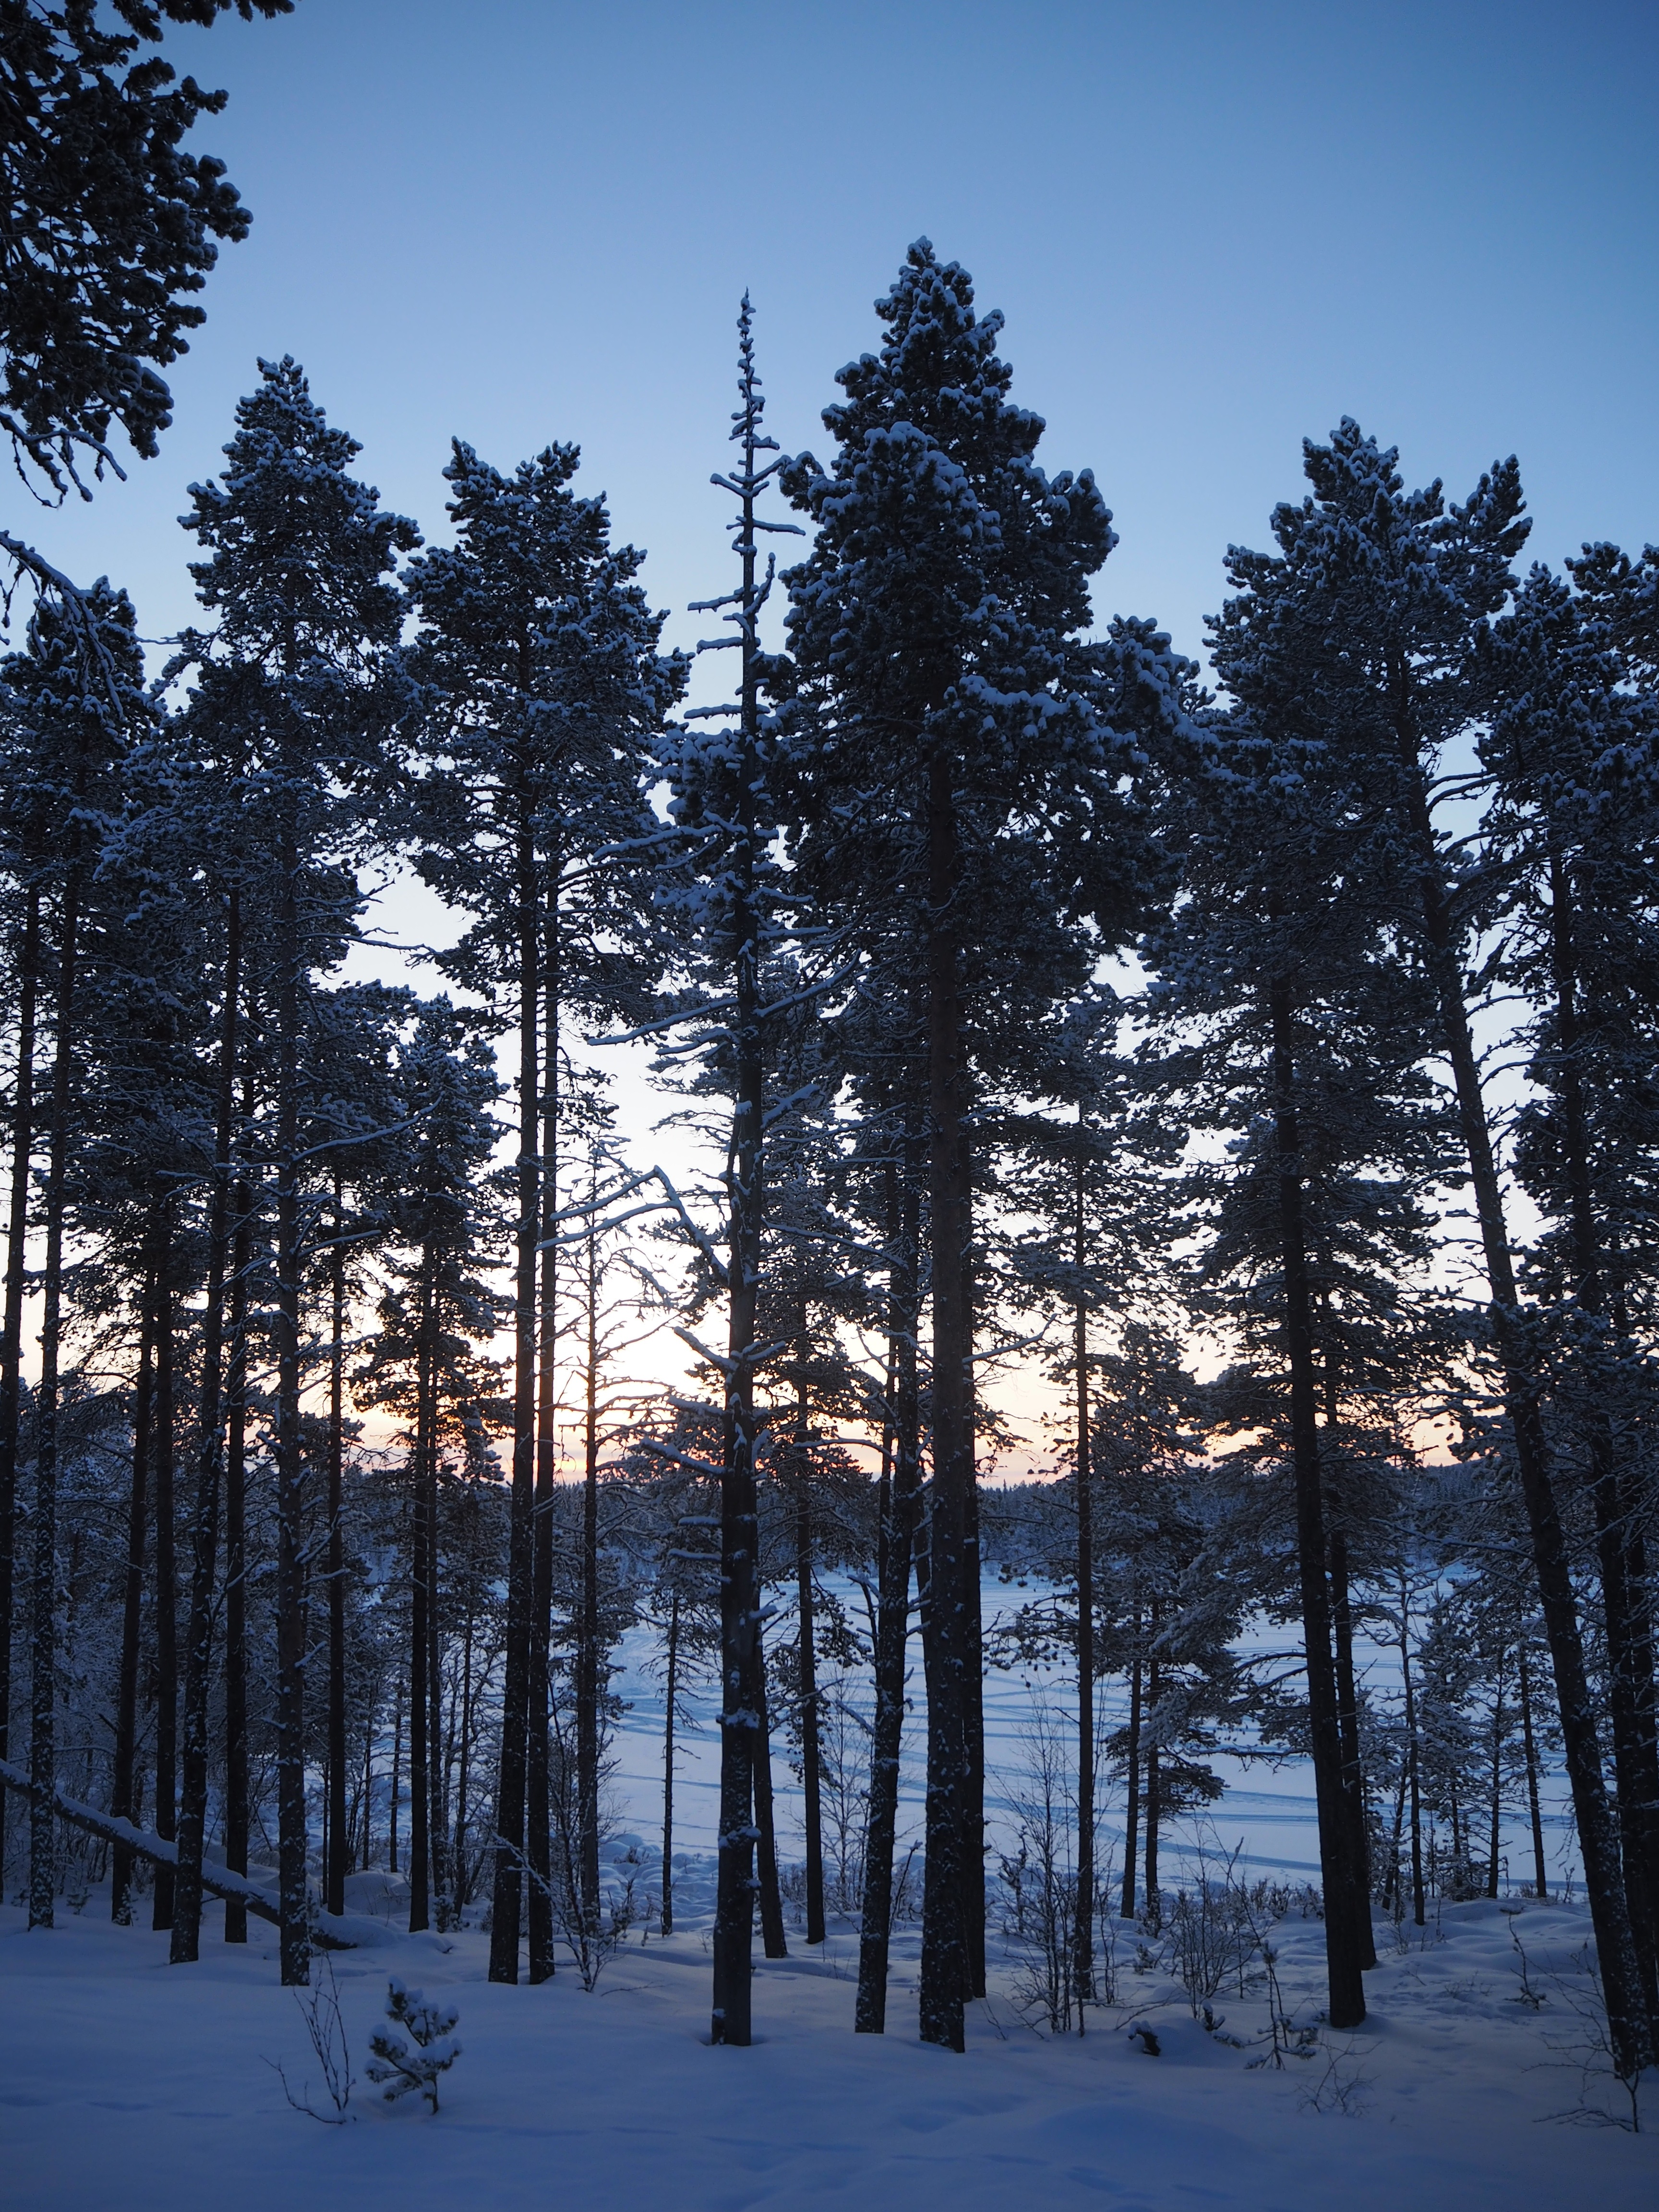
tree, nature, forest, wilderness, branch, mountain, snow, cold, winter, plant, sky, sunlight, weather, fir, season, spruce, woodland, habitat, ecosystem, kiruna, biome, natural environment, woody plant, temperate coniferous forest, land plant